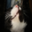
Label: cat